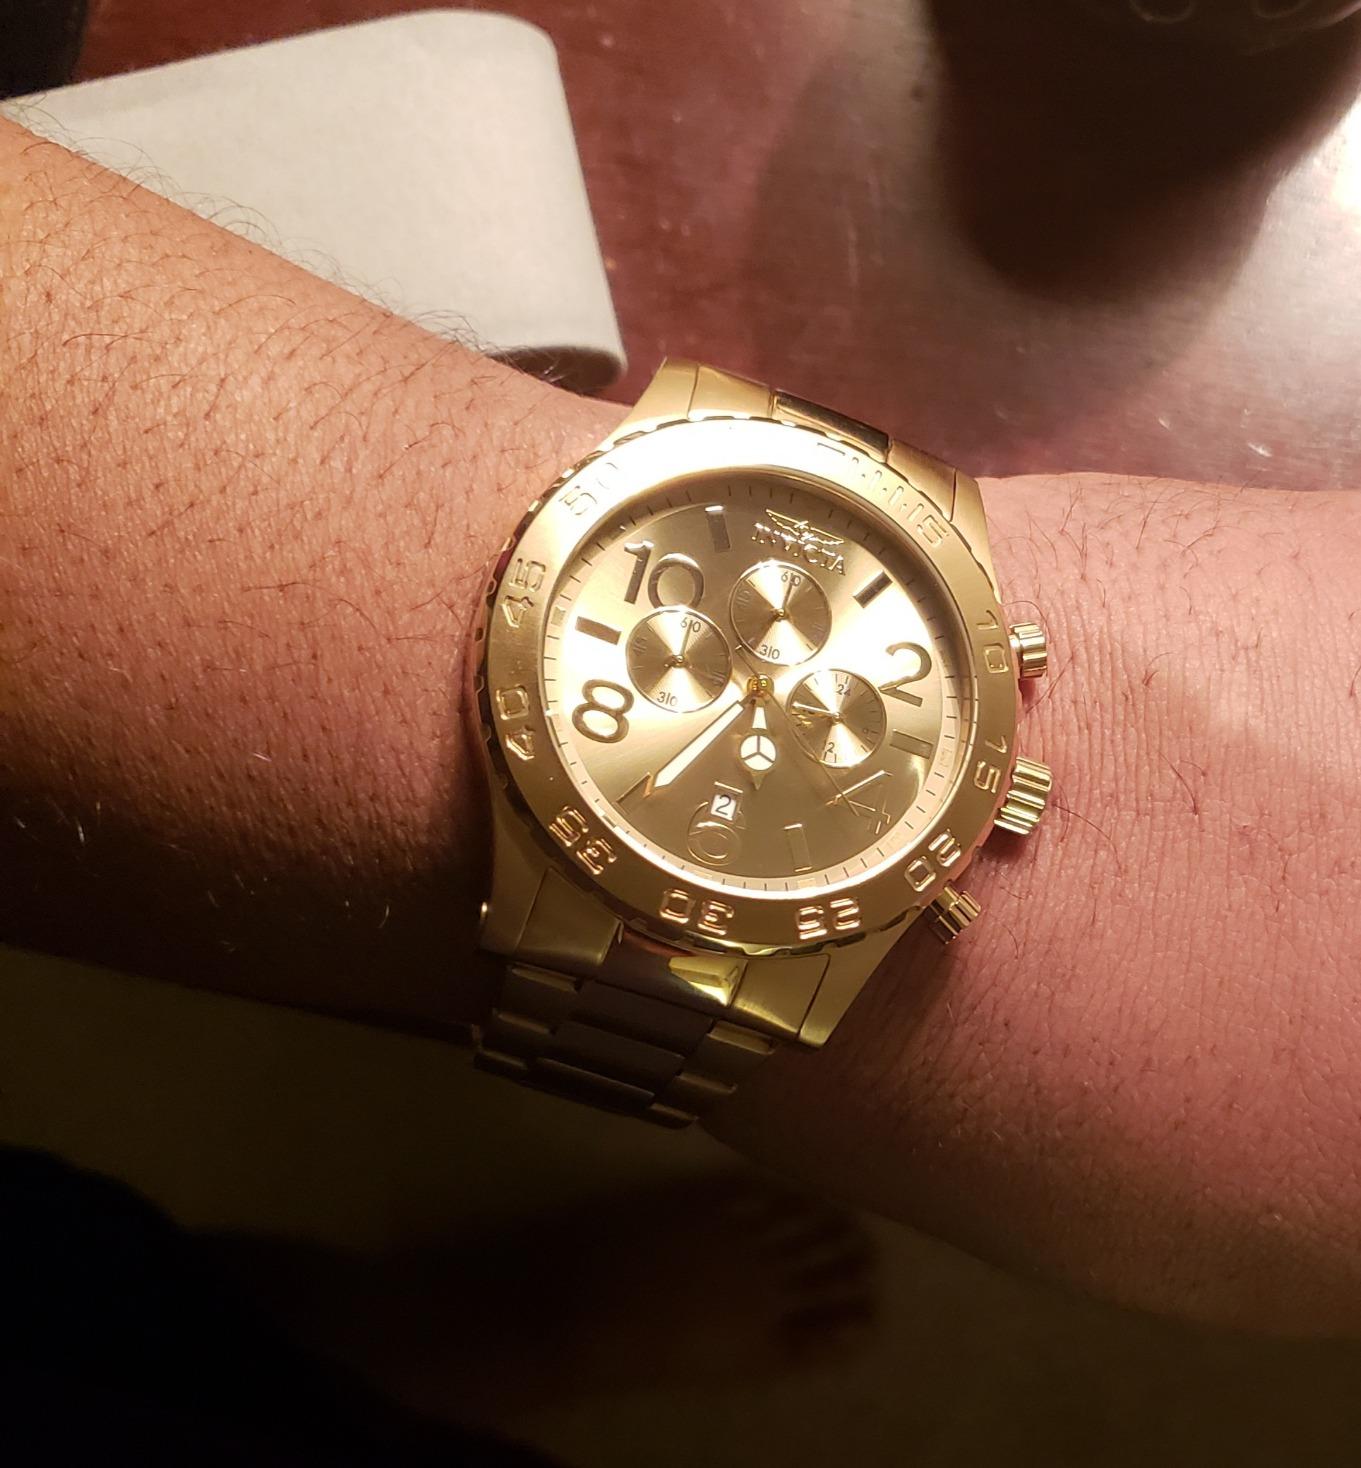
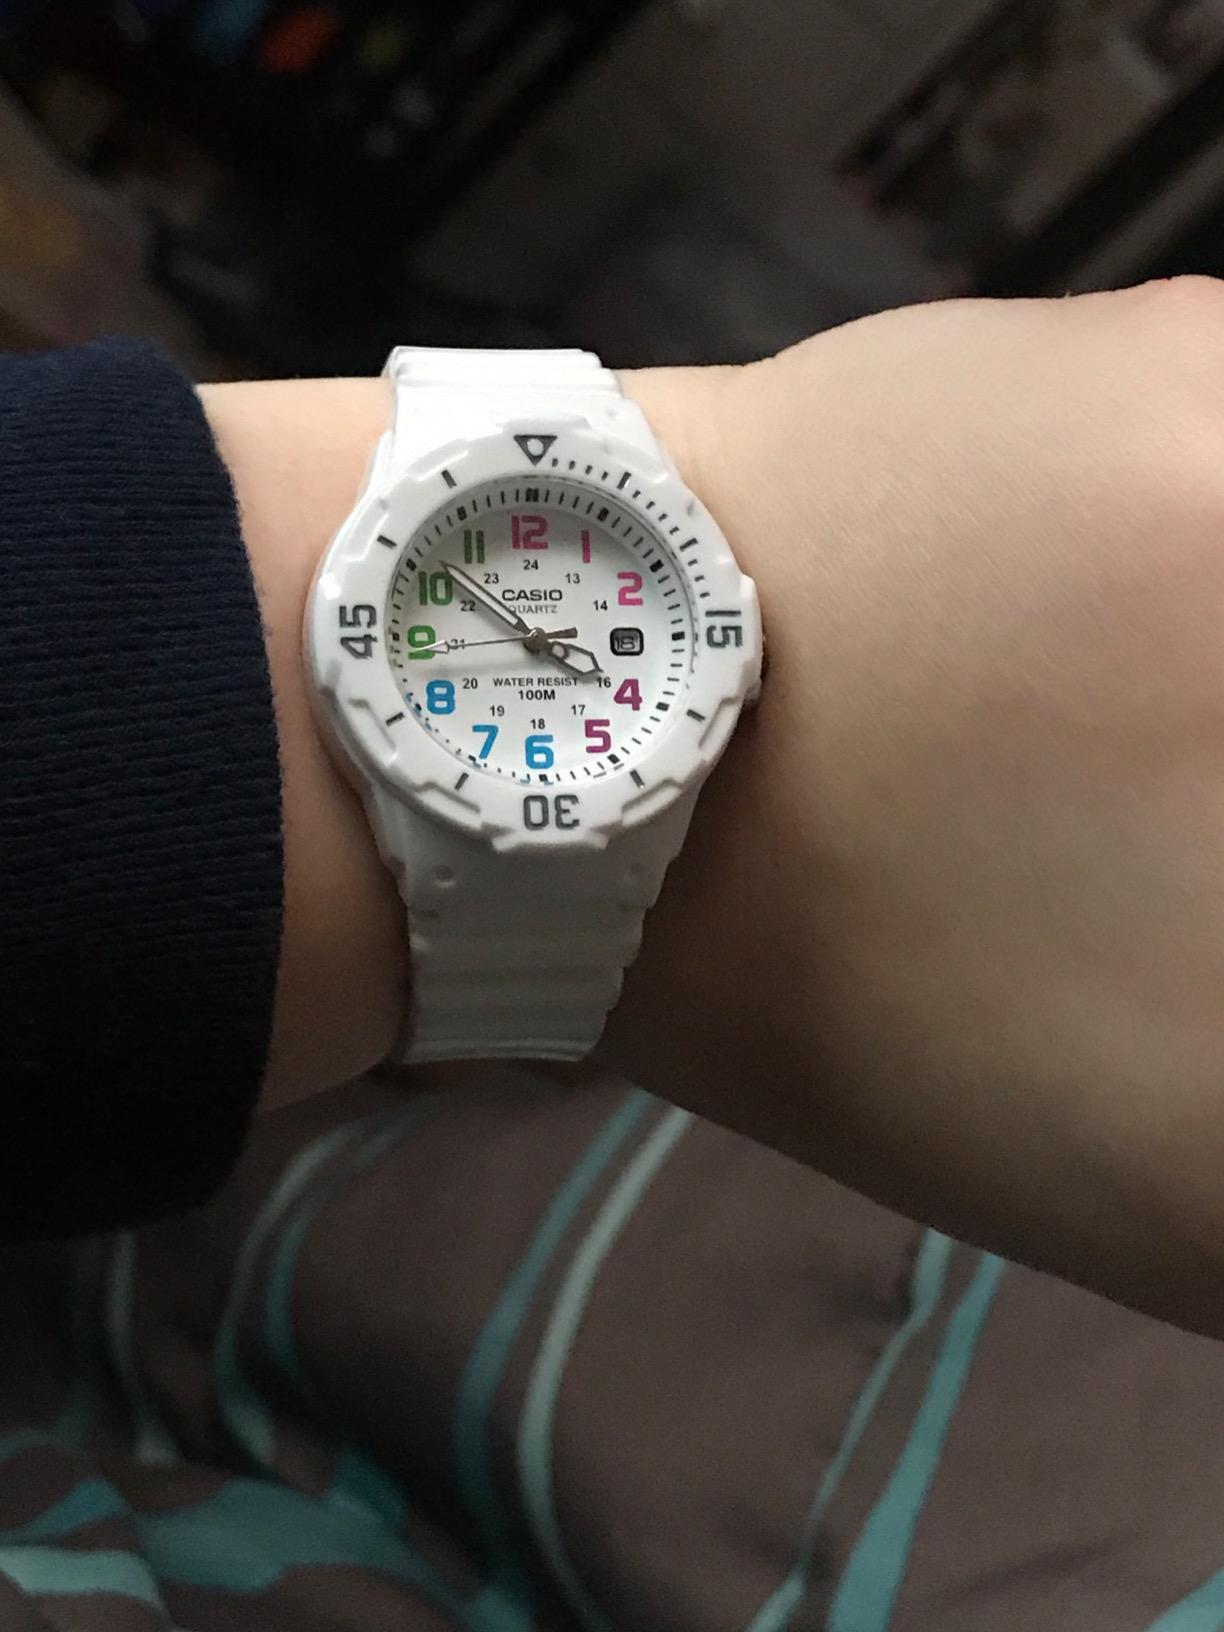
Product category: accessories_watch
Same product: no